Signal (Japanese TV series)

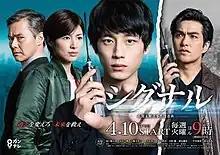
Promotional poster

, also known as , is a Japanese police procedural television series starring Kentaro Sakaguchi, Michiko Kichise and Kazuki Kitamura. It is a remake of the South Korean drama of the same name written by Kim Eun-hee and aired every Tuesday at 21:00 JST from April 10 to June 12, 2018, on Fuji TV.